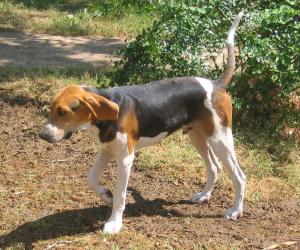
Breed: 223-n000074-English_foxhound